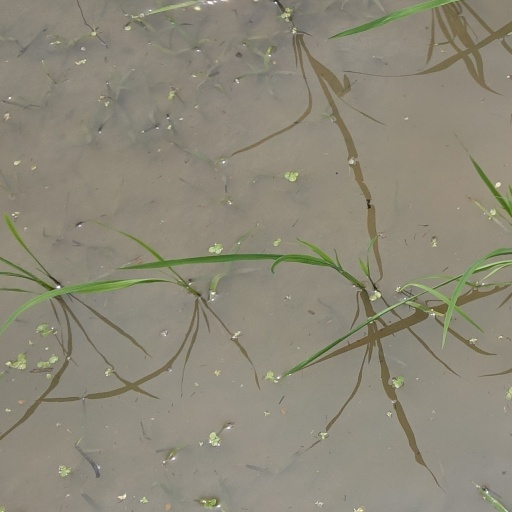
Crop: rice